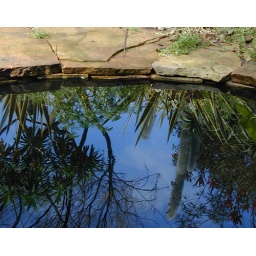
I love the richness in the blue of the sky as reflected in the pond. The yellow edged yuccas play off of that blue well.